Bridger Trail

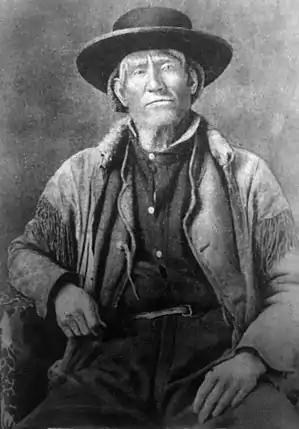
Jim Bridger (1804–1881).

The Bridger Trail, also known as the Bridger Road and Bridger Immigrant Road, was an overland route connecting the Oregon Trail to the gold fields of Montana. Gold was discovered in Virginia City, Montana in 1863, prompting settlers and prospectors to find a trail to travel from central Wyoming to Montana. In 1863, John Bozeman and John Jacobs scouted the Bozeman Trail, which was a direct route to the Montana gold fields through the Powder River Country. At the time the region was controlled by the Sioux, Cheyenne and Arapaho, who stepped up their raids in response to the stream of settlers along the trail.